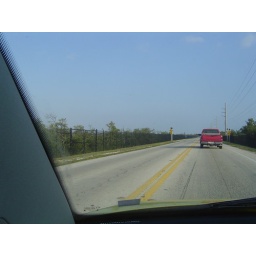
DSC04718 They have deer here NO WAY. highway was fence in hmm